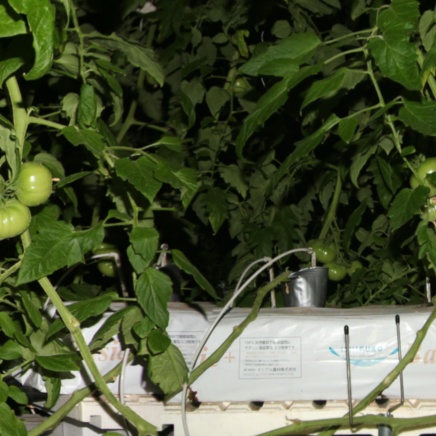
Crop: tomato